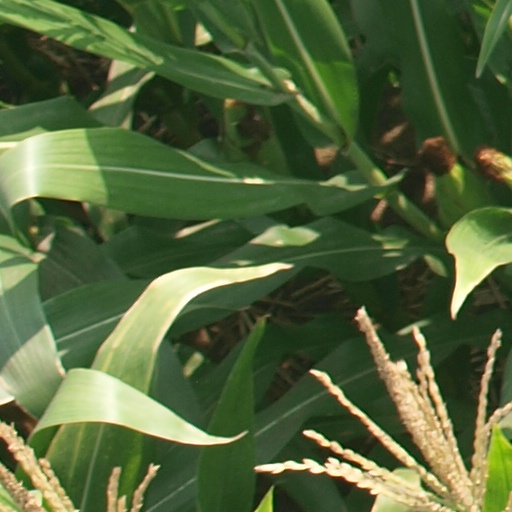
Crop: maize; corn